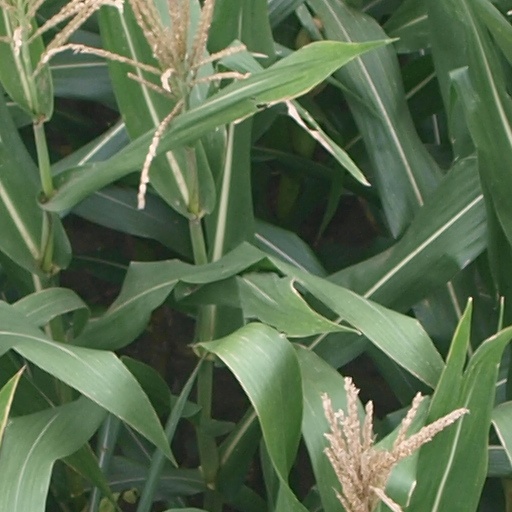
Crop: maize; corn